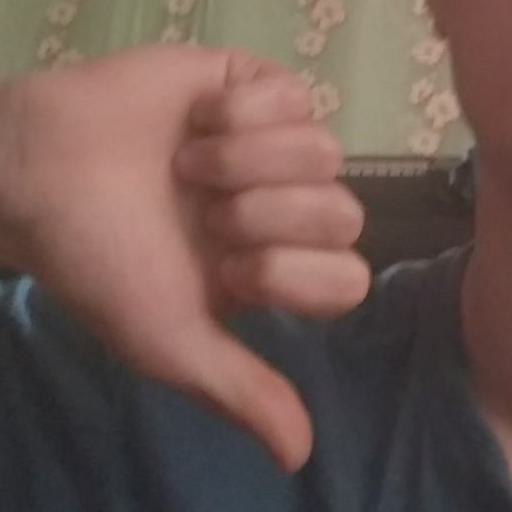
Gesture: dislike